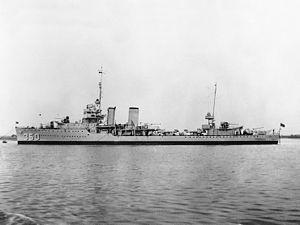
L'USS Hull (DD-350) est un destroyer de classe Farragut mis en service dans l'United States Navy dans les années 1930.